Janet Paul

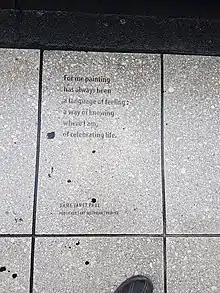
Tinakore Village artist plaque

Dame Janet Elaine Paul (née Wilkinson; 9 November 1919 – 28 July 2004) was a New Zealand publisher, painter and art historian, based in Wellington.